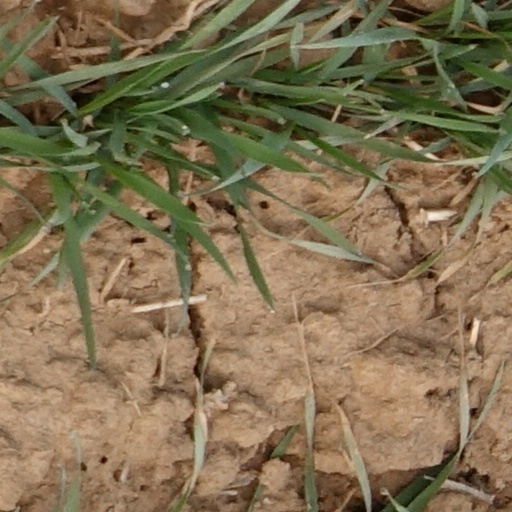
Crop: wheat